Eucalyptus gillenii

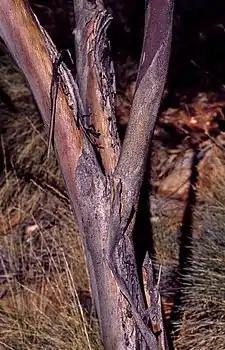
bark

"Eucalyptus gillenii" is a multi-stemmed mallee that typically grows to a height of and forms a lignotuber. It has smooth, mottled grey and brownish bark. Young plants and coppice regrowth have stems that are more or less square in cross-section and lance-shaped leaves long and wide. Adult leaves are dull, green to blue-green, linear to lance-shaped or curved, long and wide on a petiole long. The flower buds are arranged in groups of seven or nine in leaf axils on an unbranched peduncle long, the individual buds on pedicels long. Mature buds are oval, long and wide with a rounded to conical operculum. Flowering occurs from February to April or from November to December and the flowers are creamy white. The fruit is a woody globular, hemispherical or cup-shaped capsule long and wide, containing dark brown, pyramid-shaped seeds long and wide.